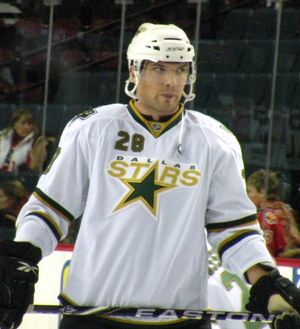
Mark Fistric est un joueur professionnel canadien de hockey sur glace.